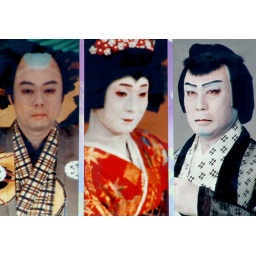
Detail from a sign in front of the Kabuki-za theater which identified performance times and actors.